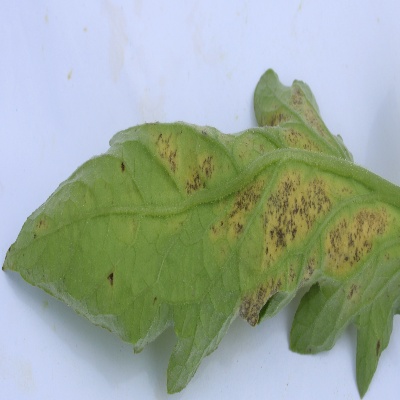
Crop: Tomato
Condition: septoria leaf spot